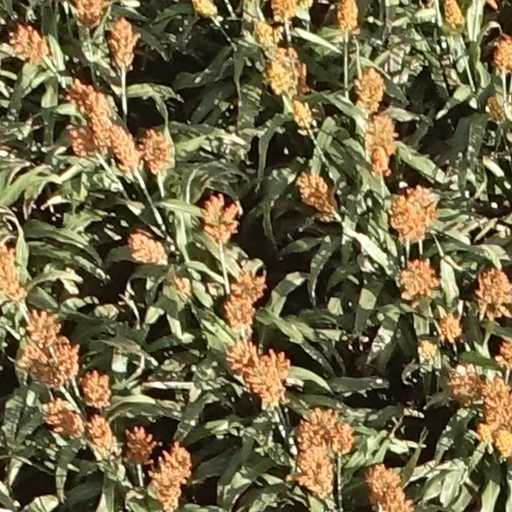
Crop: sorghum